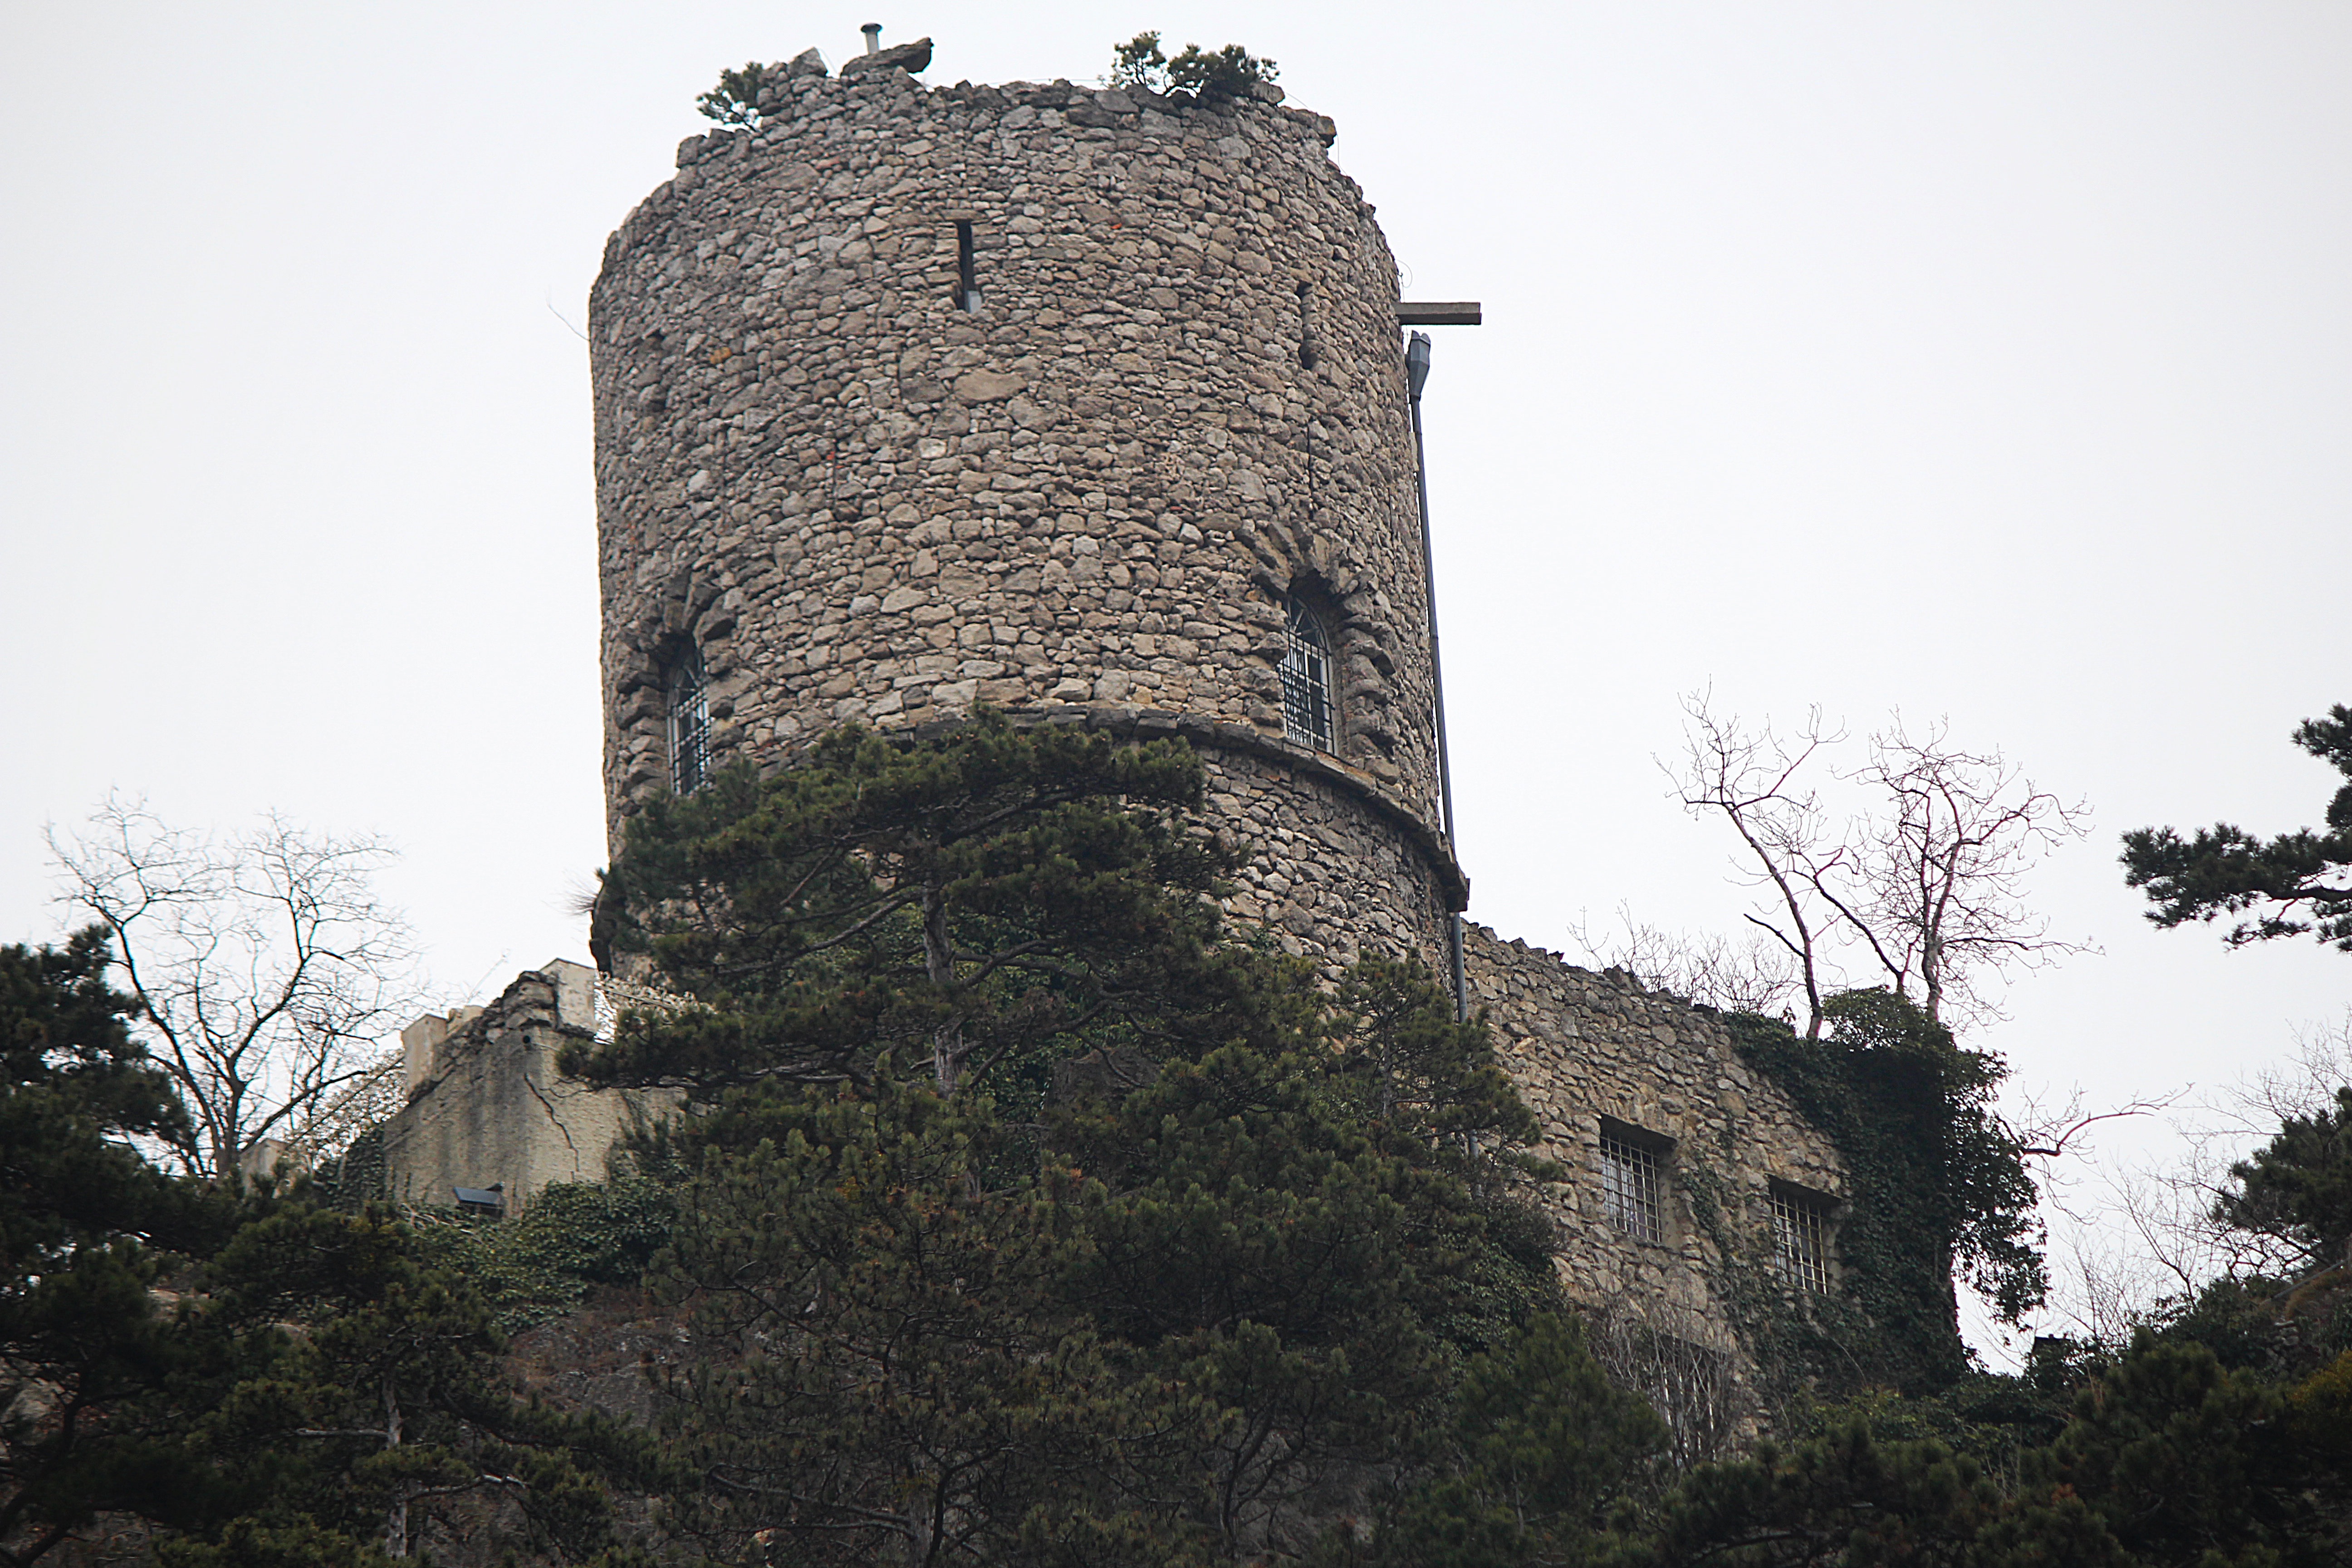
building, chateau, tower, castle, landmark, fortification, bell tower, fortress, ruins, monastery, ancient history, black tower, m dling